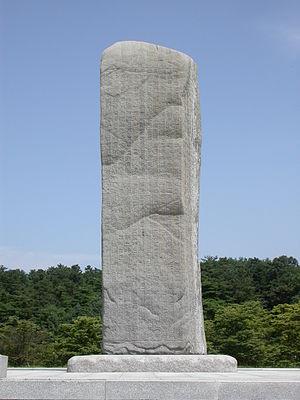
L'historiographie de la Corée désigne l'examen des méthodes suivies et des hypothèses formulées dans l'étude et l'écriture de l'histoire de la Corée.